Jiangmen

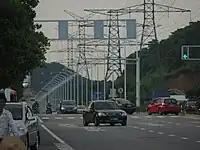
Fengle Road is one of the trunk road linking southern and northern downtown.

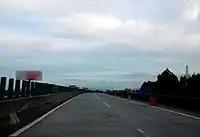
S49 Xinhui-Taishan Expressway

Jiangmen has a mature network of inter-city and intra-city highways and expressways, whose total length has reached as of 2016. G15 Shenyang–Haikou Expressway travels at the north, connecting downtown Jiangmen to three of its administrative divisions Heshan, Kaiping and Enping, as well as nearby cities Yangjiang, Zhongshan and Foshan. goes along Jiangmen's coastlines, linking Zhuhai at the east and Yangjiang at the west. G94 Pearl River Delta Ring Expressway, S20 Guangzhou-Zhongshan-Jiangmen Expressway, G2518 Shenzhen-Cenxi Expressway and S47 Guangzhou-Foshan-Jiangmen-Zhuhai Expressway run through northeast Jiangmen. S49 Xinhui-Taishan Expressway connects Taishan and joints S32 at the south.